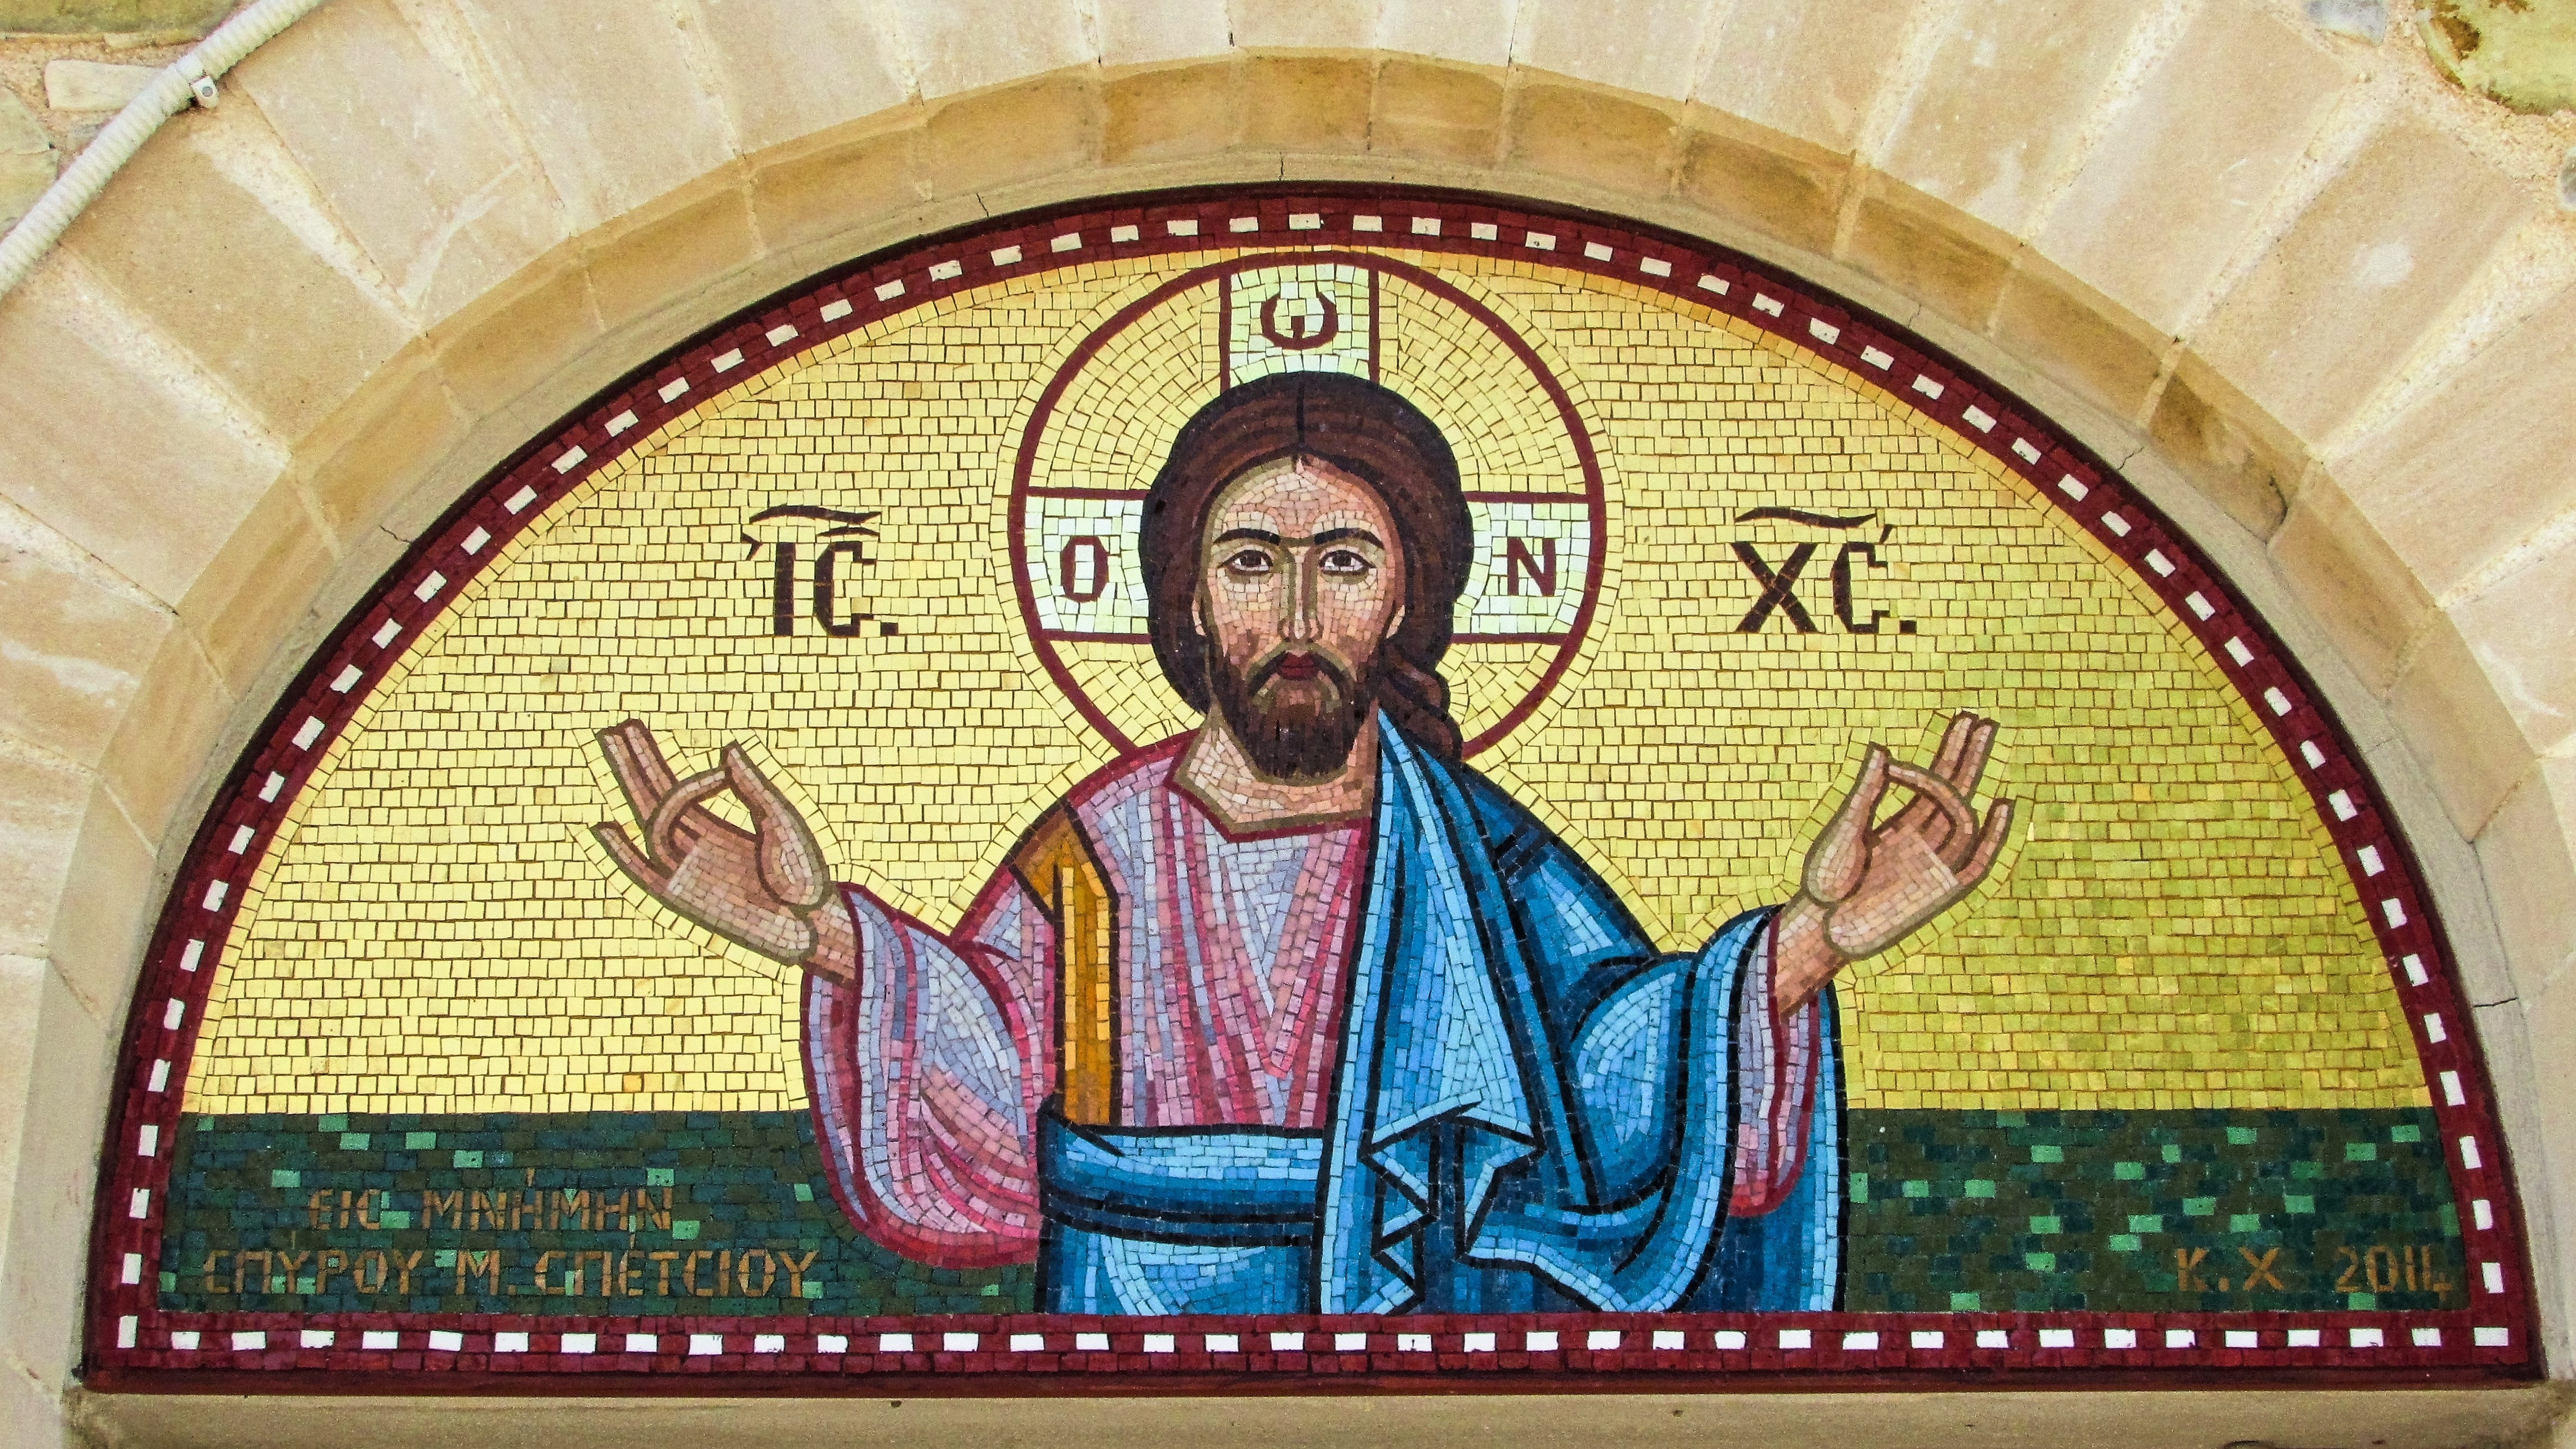
window, glass, religion, chapel, stained glass, art, mosaic, mural, orthodox, cyprus, jesus christ, dromolaxia